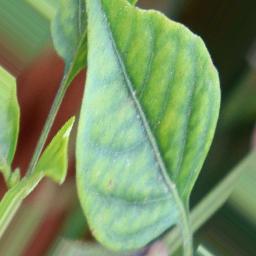
Label: nutritional